Steve Waugh

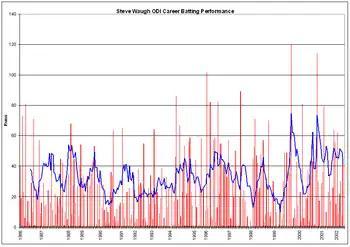
Waugh's ODI career batting performance.The red bars indicate his innings, and the blue line the average of his 10 most recent innings. The blue dots indicate innings in which Waugh finished not out

Australia made an uncertain start to the 2001–02 VB Series, losing the first three of its preliminary matches. A rotation policy designed to ease the workload on older players while giving younger players experience appeared to unsettle the team, and was scrapped. Following this decision, Australia won four of the last five matches, but failed to qualify for the finals for only the third time in 23 years. In their final match, Australia needed a win and a bonus point against South Africa as New Zealand captain Stephen Fleming, in retaliation to Waugh's tactics in the World Cup, had conceded a bonus point to South Africa in the previous match. The team's performance caused a reaction similar that of 1997. With an eye toward the next World Cup, the selectors dropped the Waugh brothers and handed the captaincy to Ricky Ponting. Waugh made his displeasure at the decision public and stated a desire to regain his place in the side.